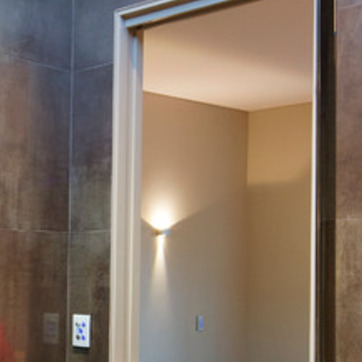
Material: mirror